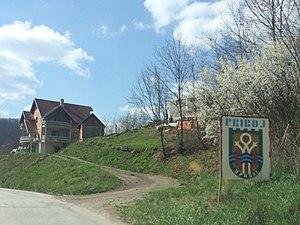
Priboj
Priboj bygrænse
Priboj er en by i det vestlige Serbien, med et indbyggertal på cirka 20.000. Byen ligger i distriktet Zlatibor, tæt ved grænsen til nabolandet Bosnien-Herzegovina.